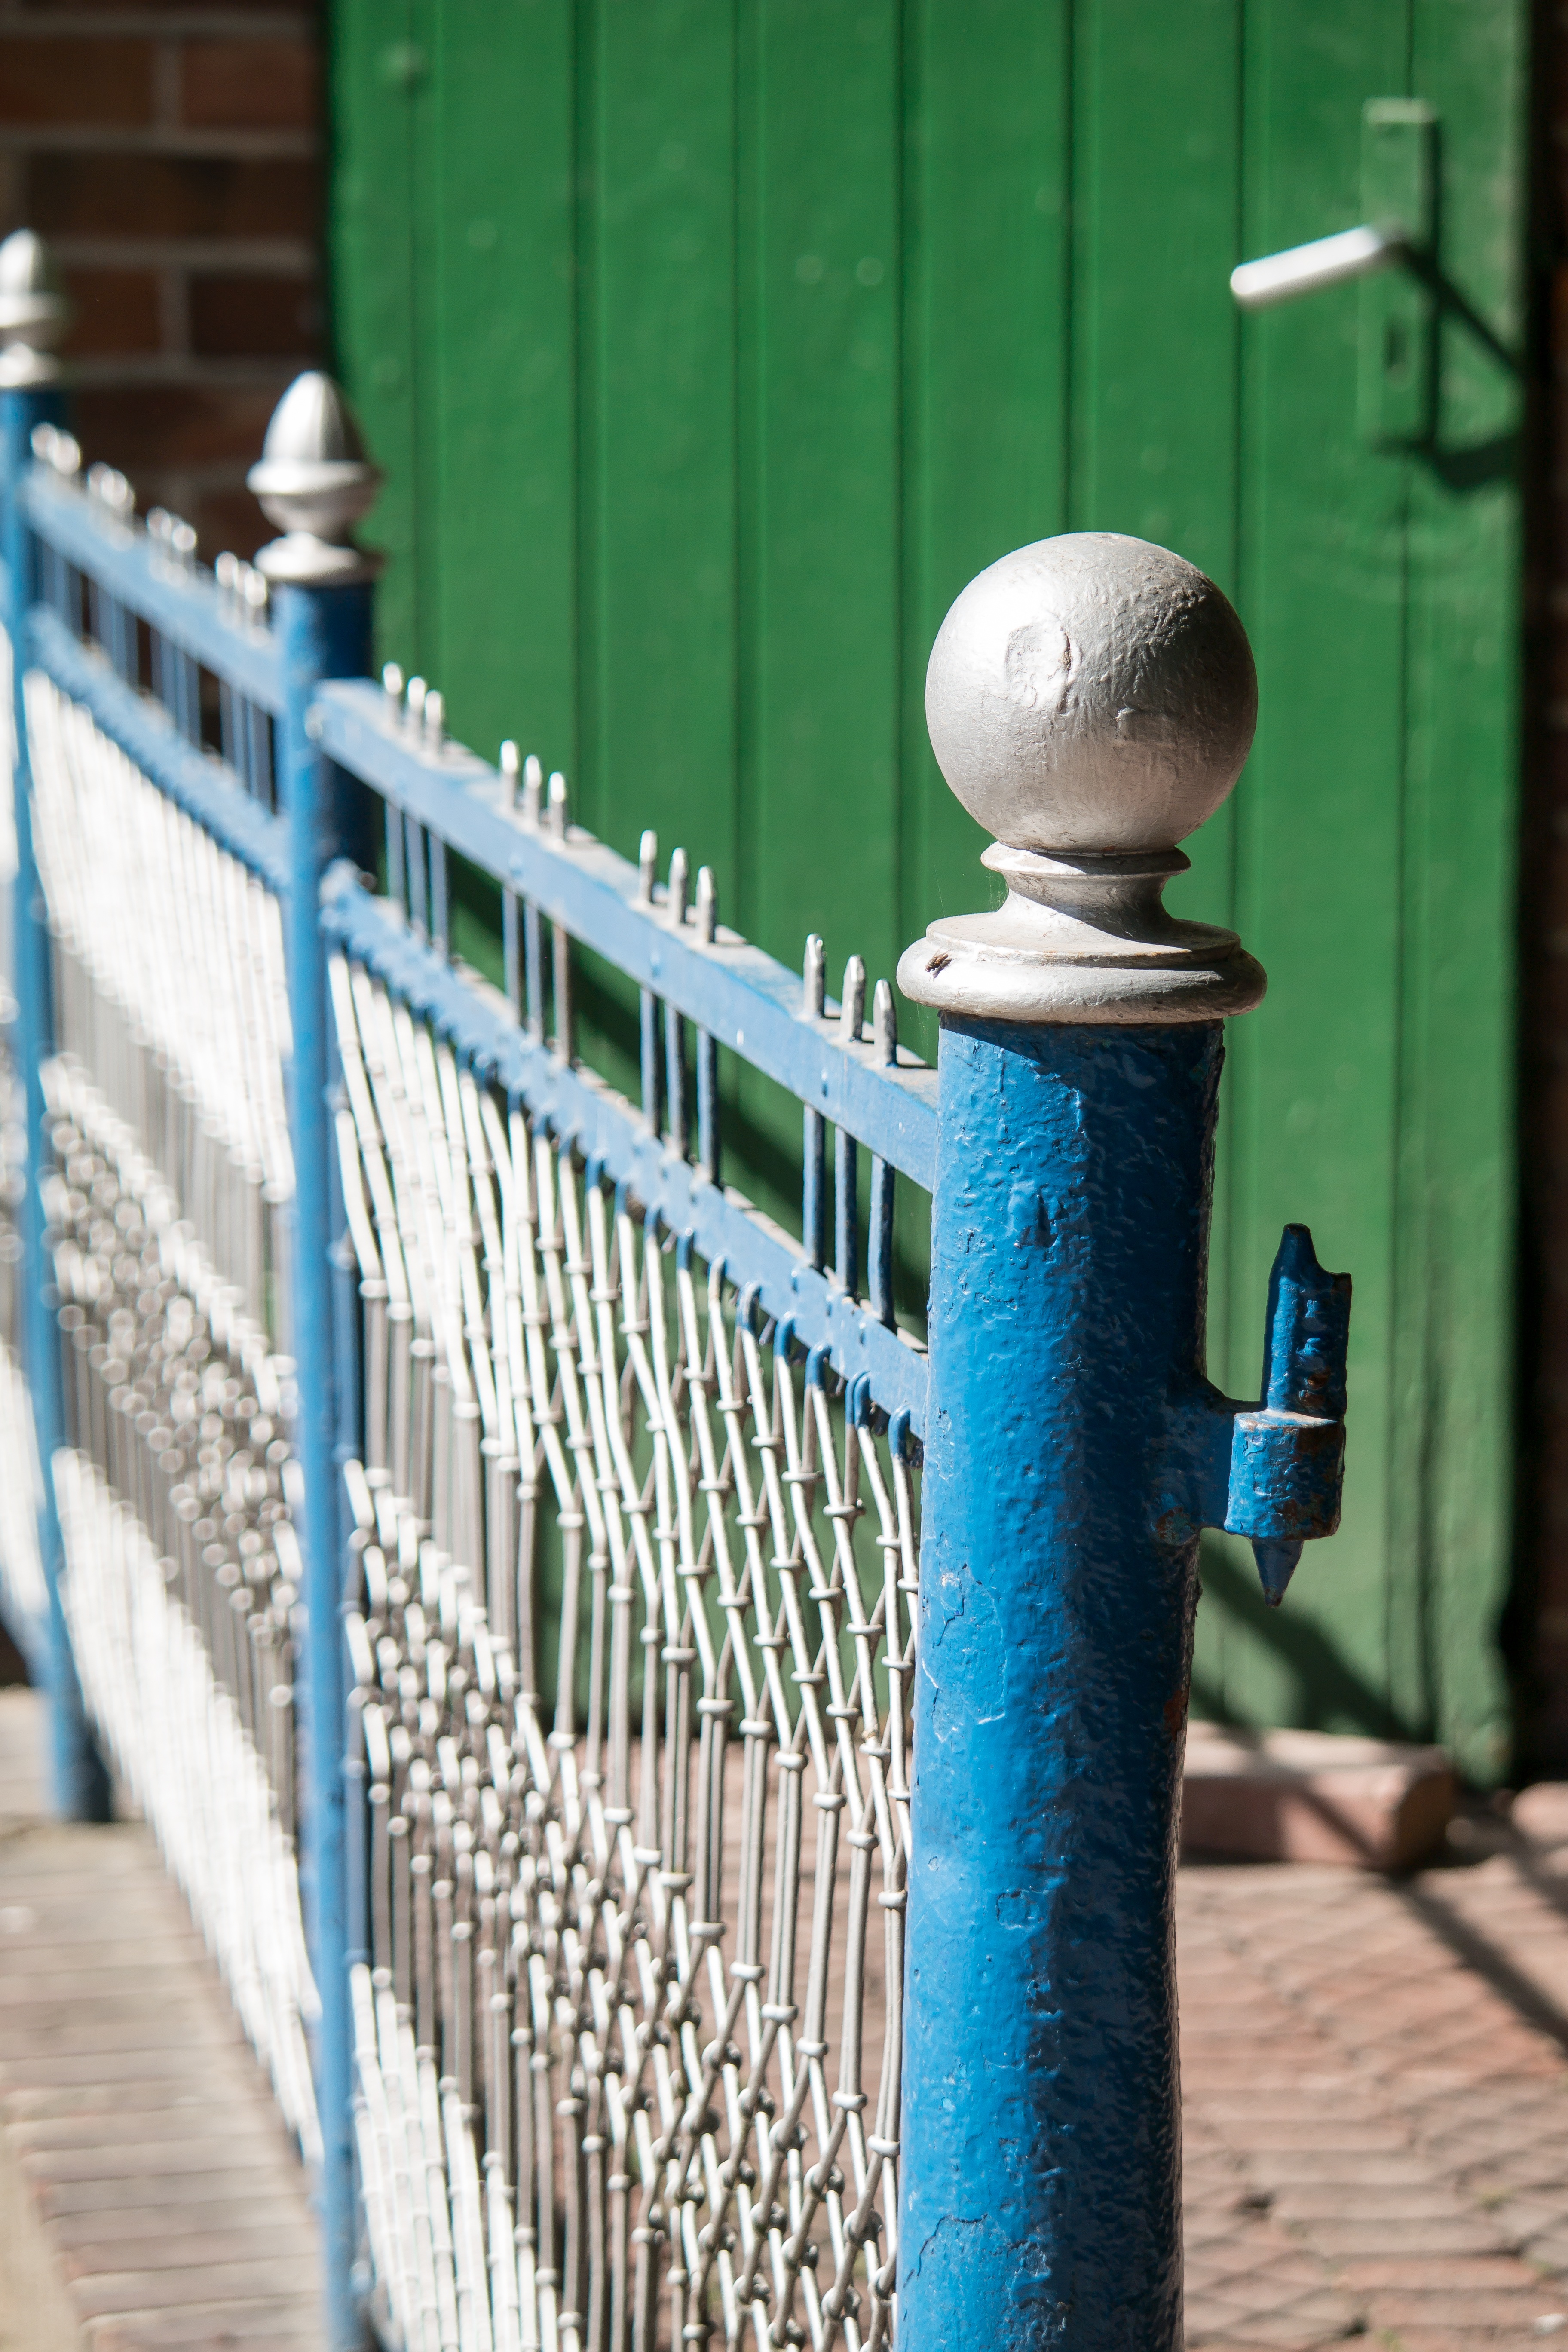
water, fence, post, wall, pile, green, pillar, color, blue, door, material, handrail, iron, fence post, knauf, outdoor structure, home fencing